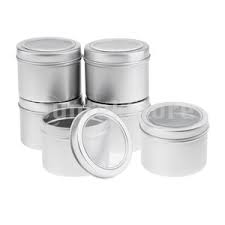
Waste category: metal